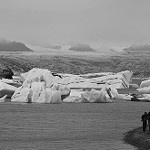
Label: B & W